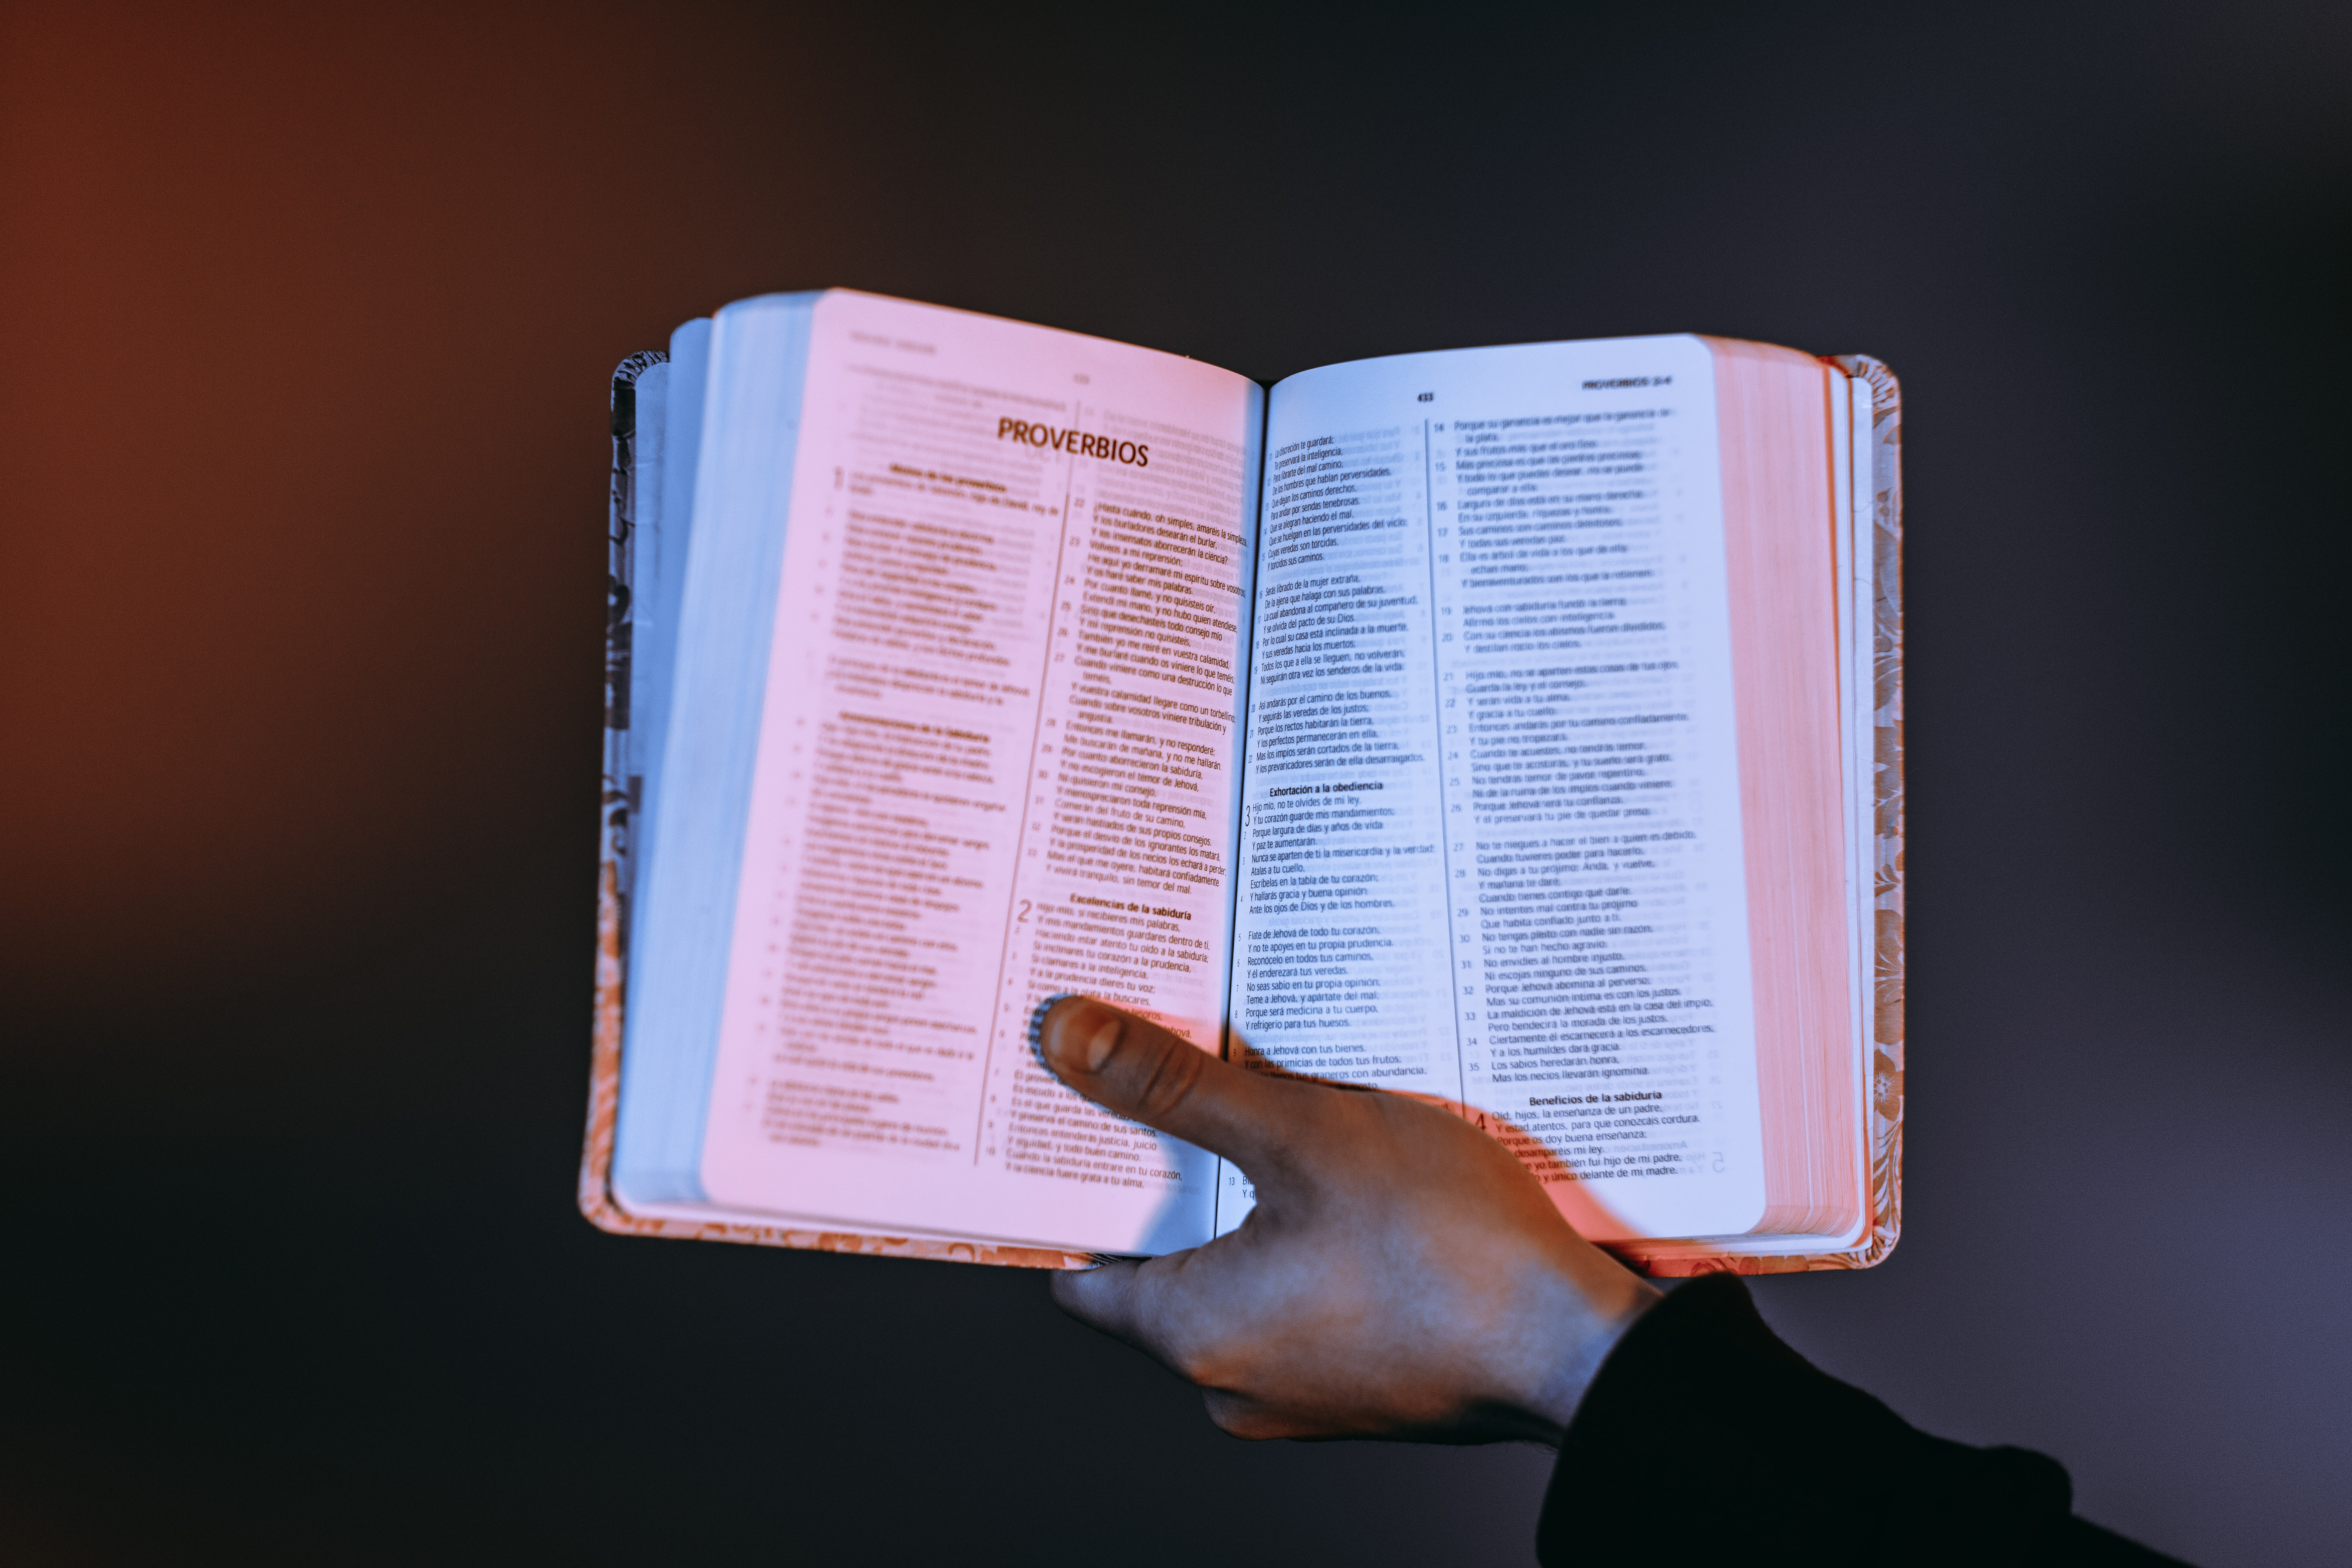
text, font, book, hand, document, finger, paper